Ålandstrafiken

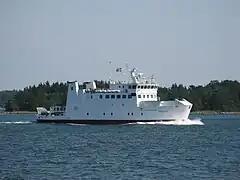
M/S "Skiftet" en route to Korpo

Ålandstrafiken is the public ferry authority of the Åland Islands, an autonomous, Swedish-speaking region of Finland in the Baltic Sea. It is managed by the Government of Åland, which oversees all inter-island ferry services as well as connections to the Finnish mainland.